Glaciovolcanism

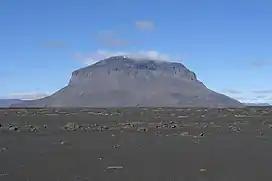
Tuya in Iceland

Glaciovolcanism is volcanism and related phenomena associated with glacial ice. The ice commonly constrains the erupted material and melts to create meltwater. Considerable melting of glacial ice can create massive lahars and glacial outburst floods known as jökulhlaups.